2012 Catalan independence demonstration

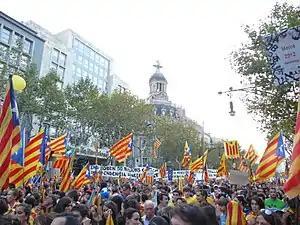
View of the demonstration running through Passeig de Gràcia in front of La Unión and el Fénix Building.

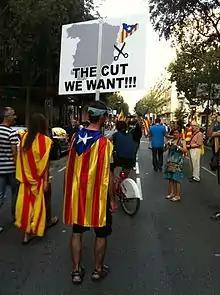
Protesters going to the march

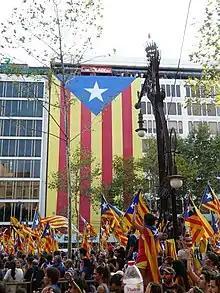
A big "estelada" (Catalan independentist flag) unfurled from the building of a radio station at Passeig de Gràcia

The 2012 Catalan independence demonstration was a protest which occurred in central Barcelona in Catalonia, Spain, on 11 September 2012 during the National Day of Catalonia. The protestors demanded the independence of Catalonia and its establishment as a sovereign state under the slogan "Catalonia, new state in Europe". It was organized by the Catalan National Assembly (ANC) and headed together with the Association of Municipalities for Independence as the most prominent of a series of events known as "March towards Independence" which began on 30 June 2012 in Lleida.